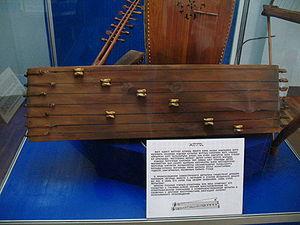
Le Shagai, ou chükö, en kazakh asyk, ashyk ou oshuq, en Turc : aşık ou en Tadjik : ошуқ ɒʃuq ou « osselets » est un os de la hanche d'un mouton ou d'une chèvre. Les os sont utilisés pour un jeu partagé par différents peuples d'Asie centrale, dont les Mongols, certains peuples turcs et les Tadjiks ; en plus de leur aspect ludique, les osselets sont parfois utilisés à des fins divinatoires.
Les instruments de musique kazakhs sont une catégorie d'instruments traditionnellement fabriqués par les Kazakhs, créés dans le but de faire de la musique ou pour produire des sons non musicaux. Certains ont été conçus dans un but pratique, avec des visées religieuses, ou dans une recherche esthétique, de divertissement et d'expression des sentiments.
La jetygen est un instrument à cordes pincées comportant sept cordes de la musique kazakhe, On le classe généralement dans la famille des cithares.